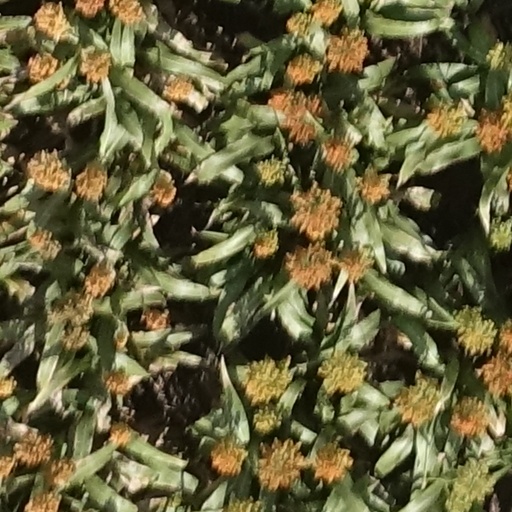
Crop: sorghum